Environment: real
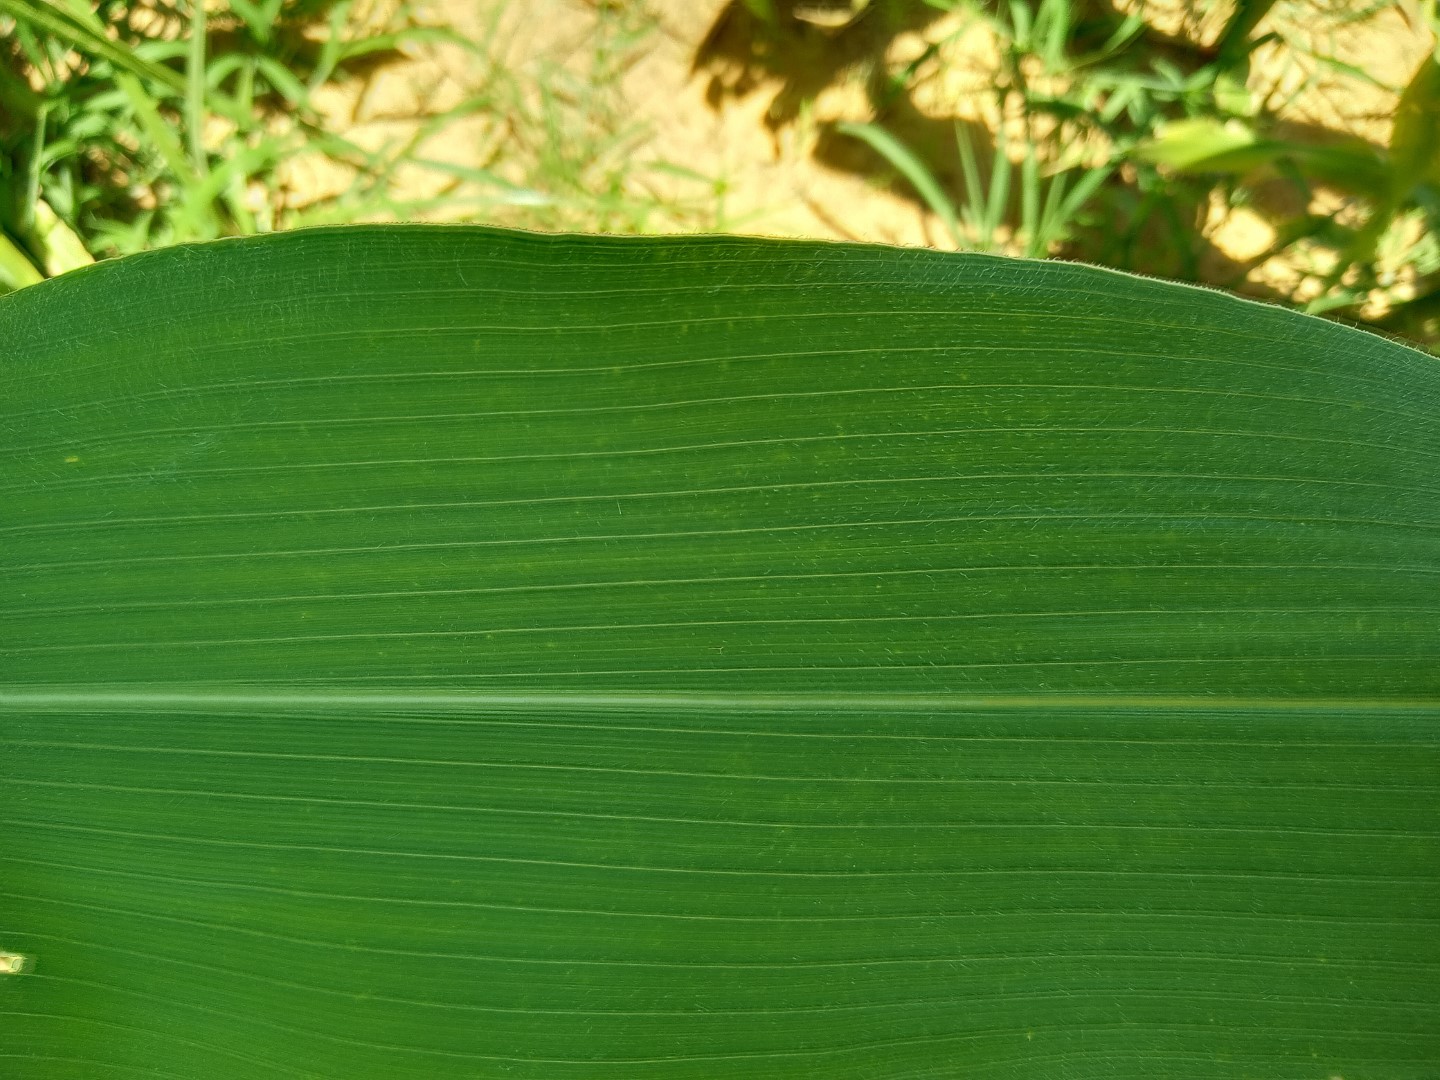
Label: healthy